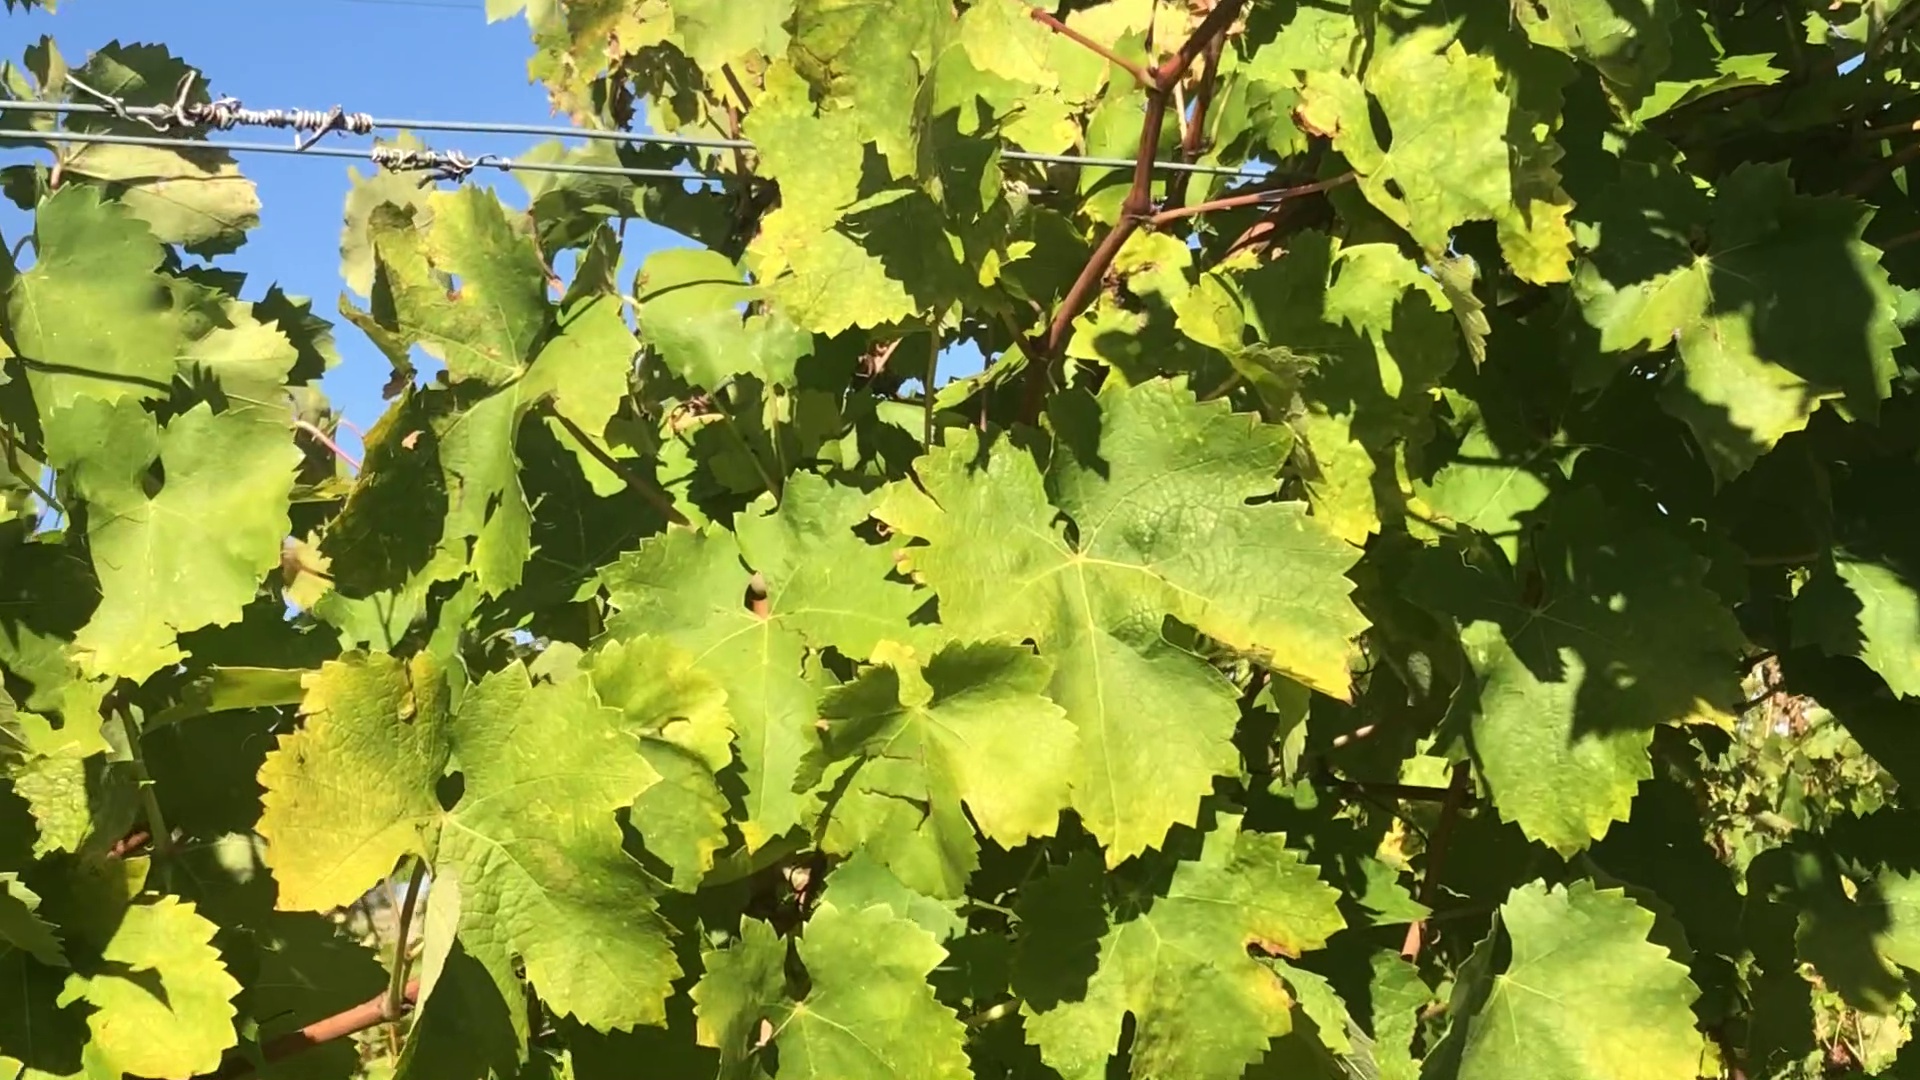
Label: healthy